But Always

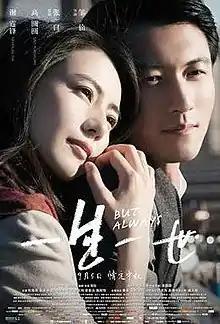
Film poster

But Always is a 2014 romantic drama film directed by Snow Zou. A Chinese-Hong Kong co-production, the film was released on 4 and 5 September 2014 in Hong Kong and mainland China respectively.